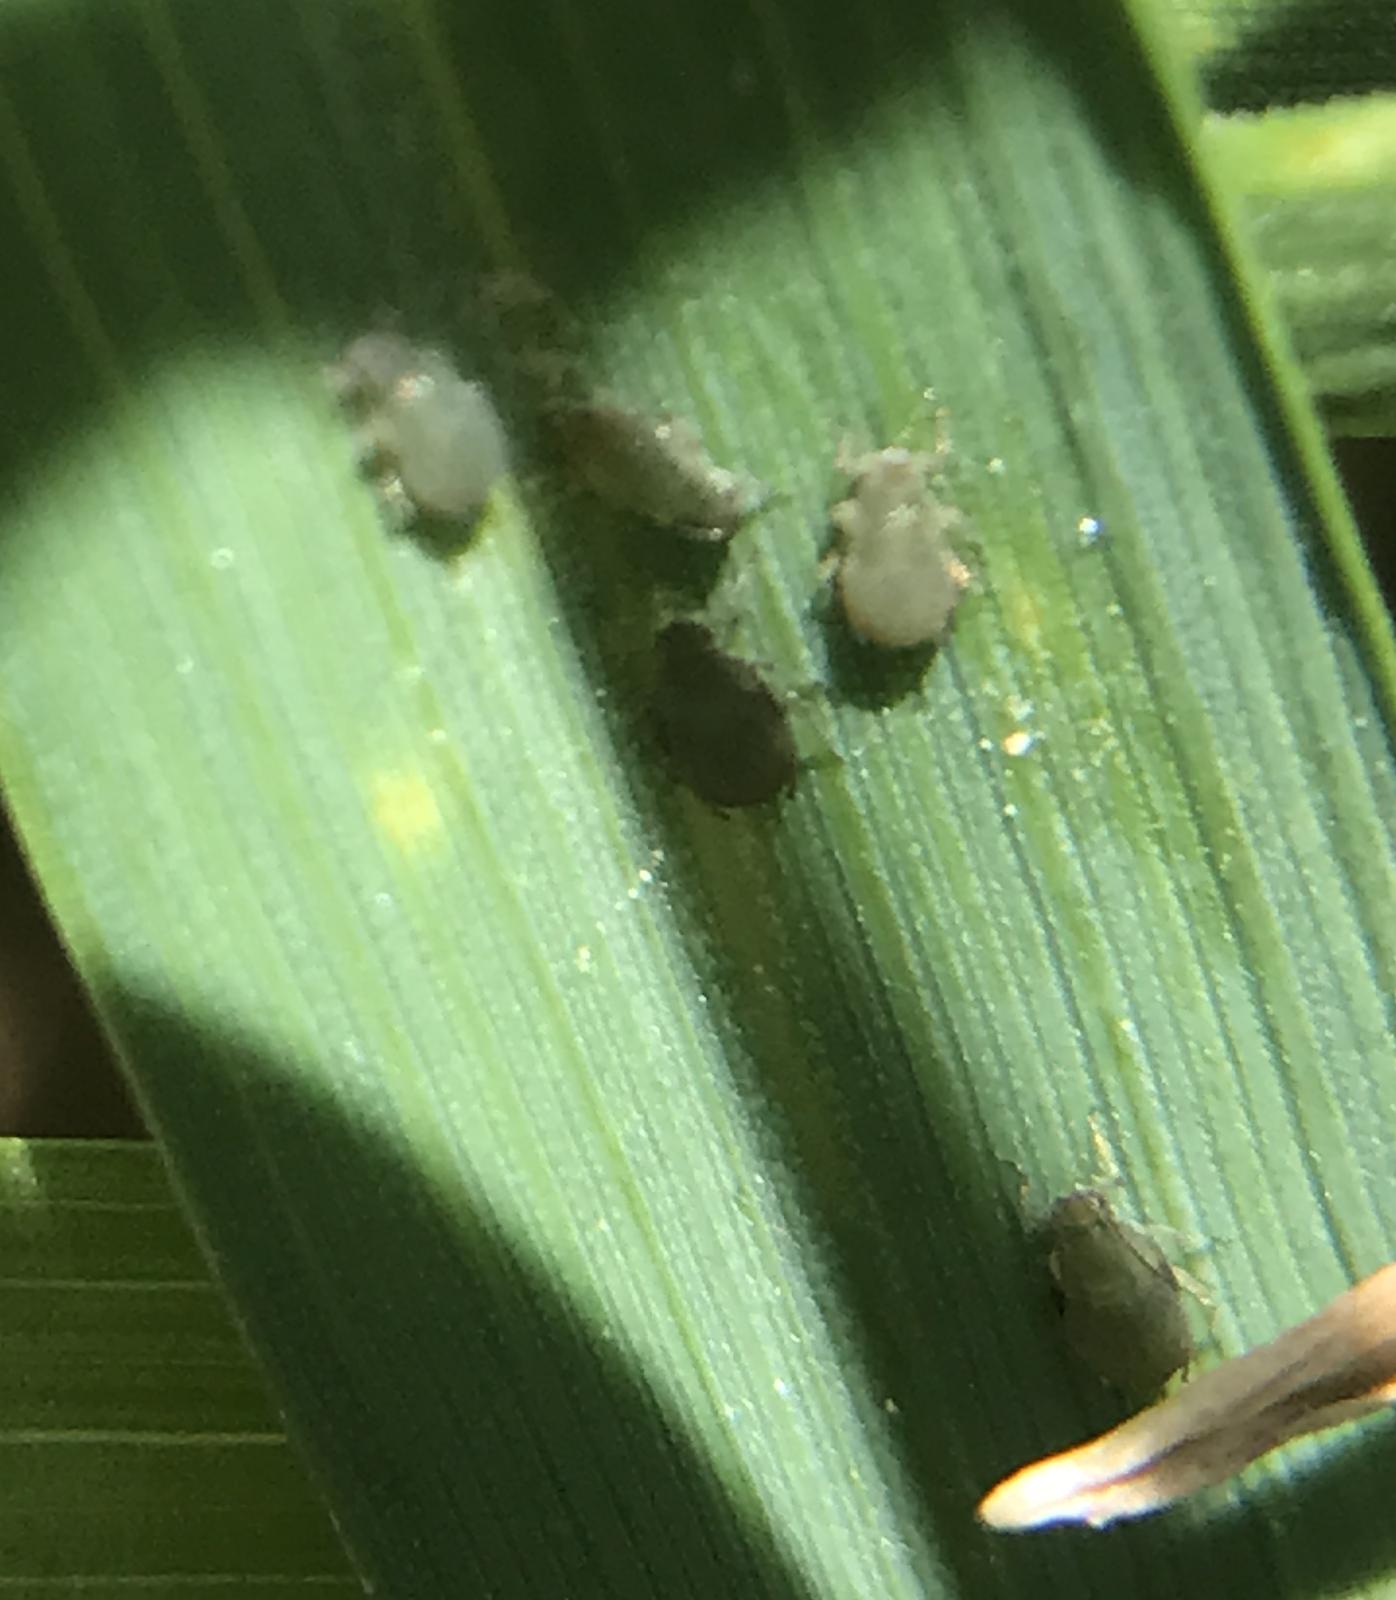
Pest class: bird_cherry_oat_aphid